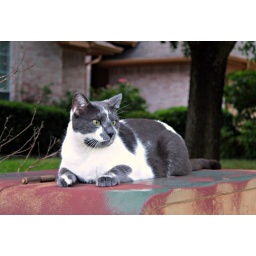
Resting on an electric box by the street